Kerry Healey

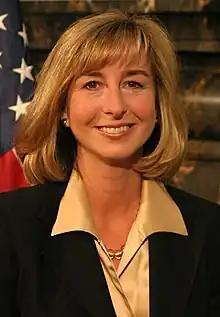
Official portrait, 2004

In mid-January 2003, the Massachusetts State Legislature approved expanded budget-cutting powers for the Romney Administration. As Romney's second-in-command, Healey was the liaison between the local government and the state house, working to reduce the burden of cuts to state aid to municipal governments.